Sam Roberts (singer-songwriter)

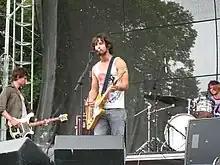
Sam Roberts performing at Lollapalooza in 2007.

Roberts’ second album, "Chemical City", was released in April 2006, with the first single "The Gate" topping as a No. 1 hit on Canadian radio. The second single, "Bridge to Nowhere", won the Juno Award for Video of the Year in 2007 and the album achieved platinum sales status.